Only Over You

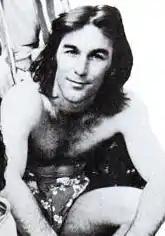
McVie wrote the song as a message to her then-boyfriend, Dennis Wilson (pictured 1971).

"Only Over You" appeared as the sixth track on their 1982 album "Mirage". In the UK, the song was issued as the B-side to their single "Oh Diane". An alternate mix of "Only Over You" was included on the 2016 deluxe reissue of "Mirage".